Inaba Masakuni

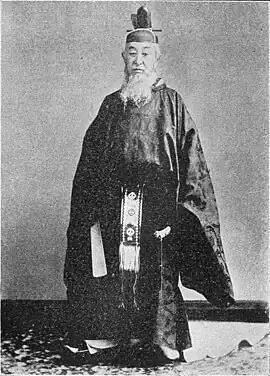

Viscount was a Japanese "daimyō" of the late-Edo period. In the Edo period, the Makino were identified as one of the "fudai" or insider "daimyō" clans which were hereditary vassals or allies of the Tokugawa clan, in contrast with the "tozama" or outsider clans.